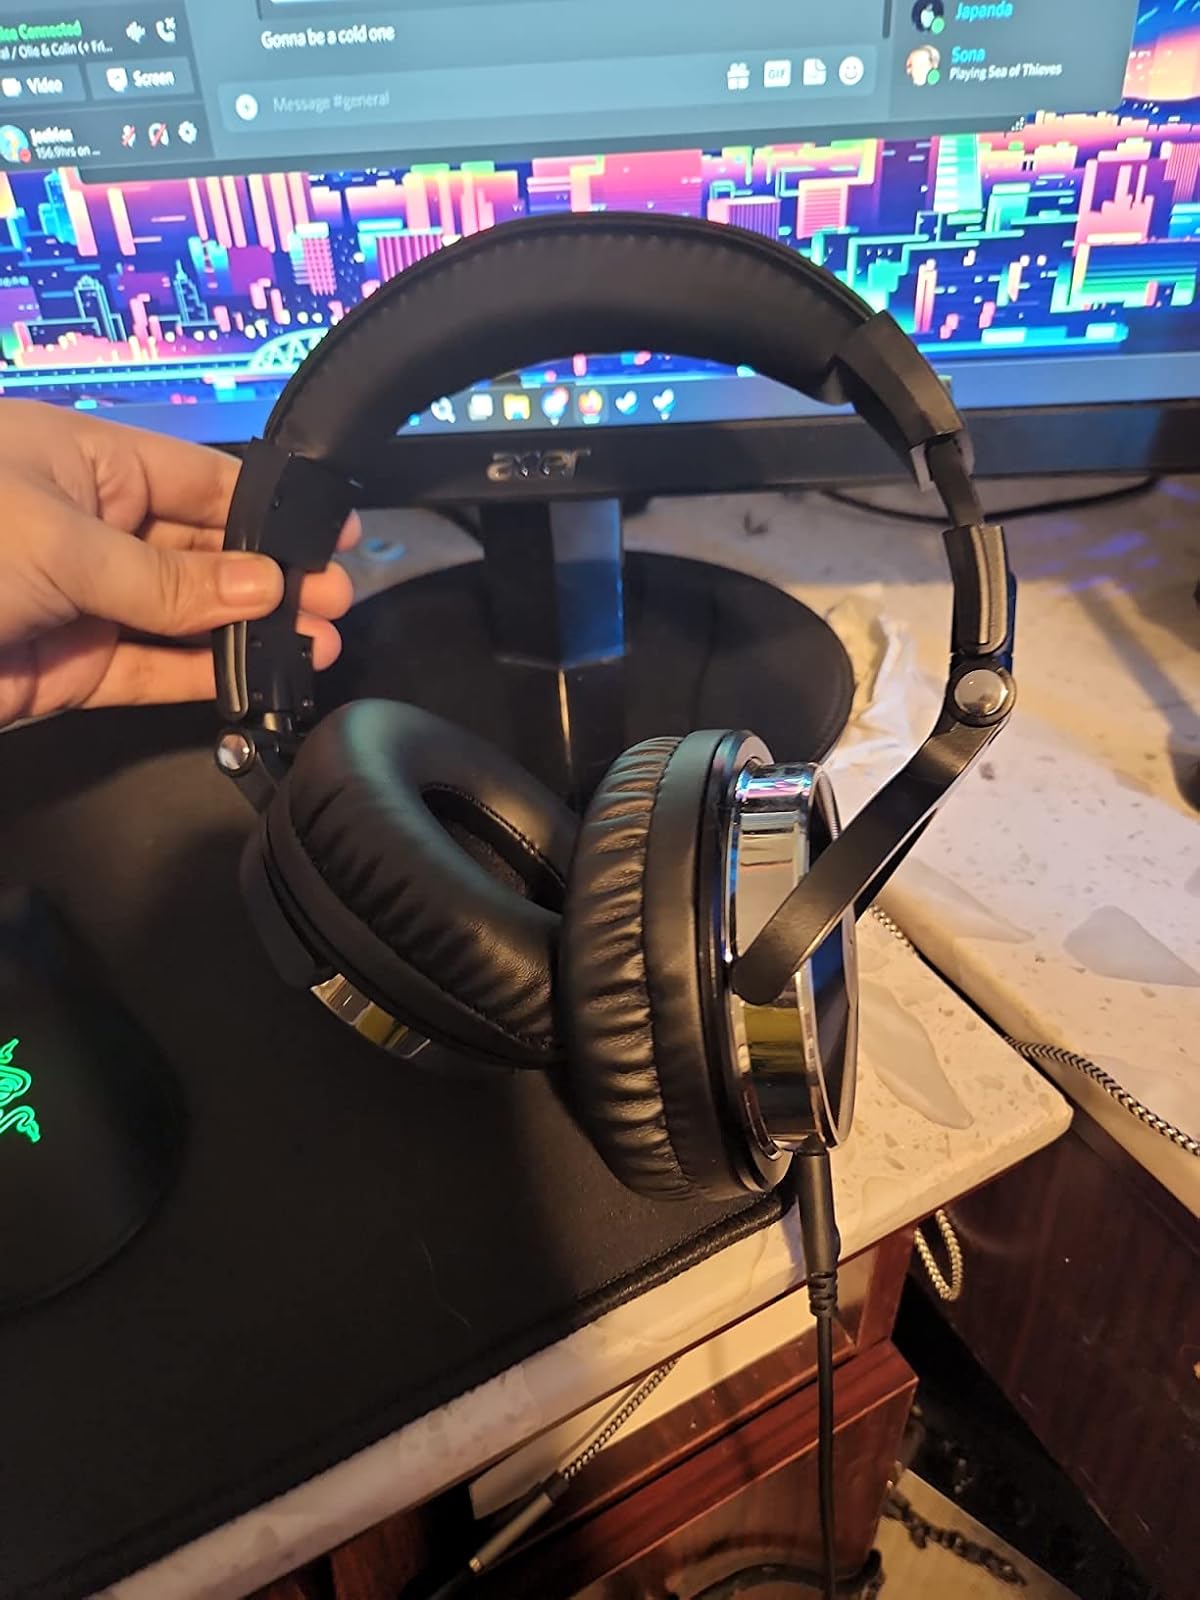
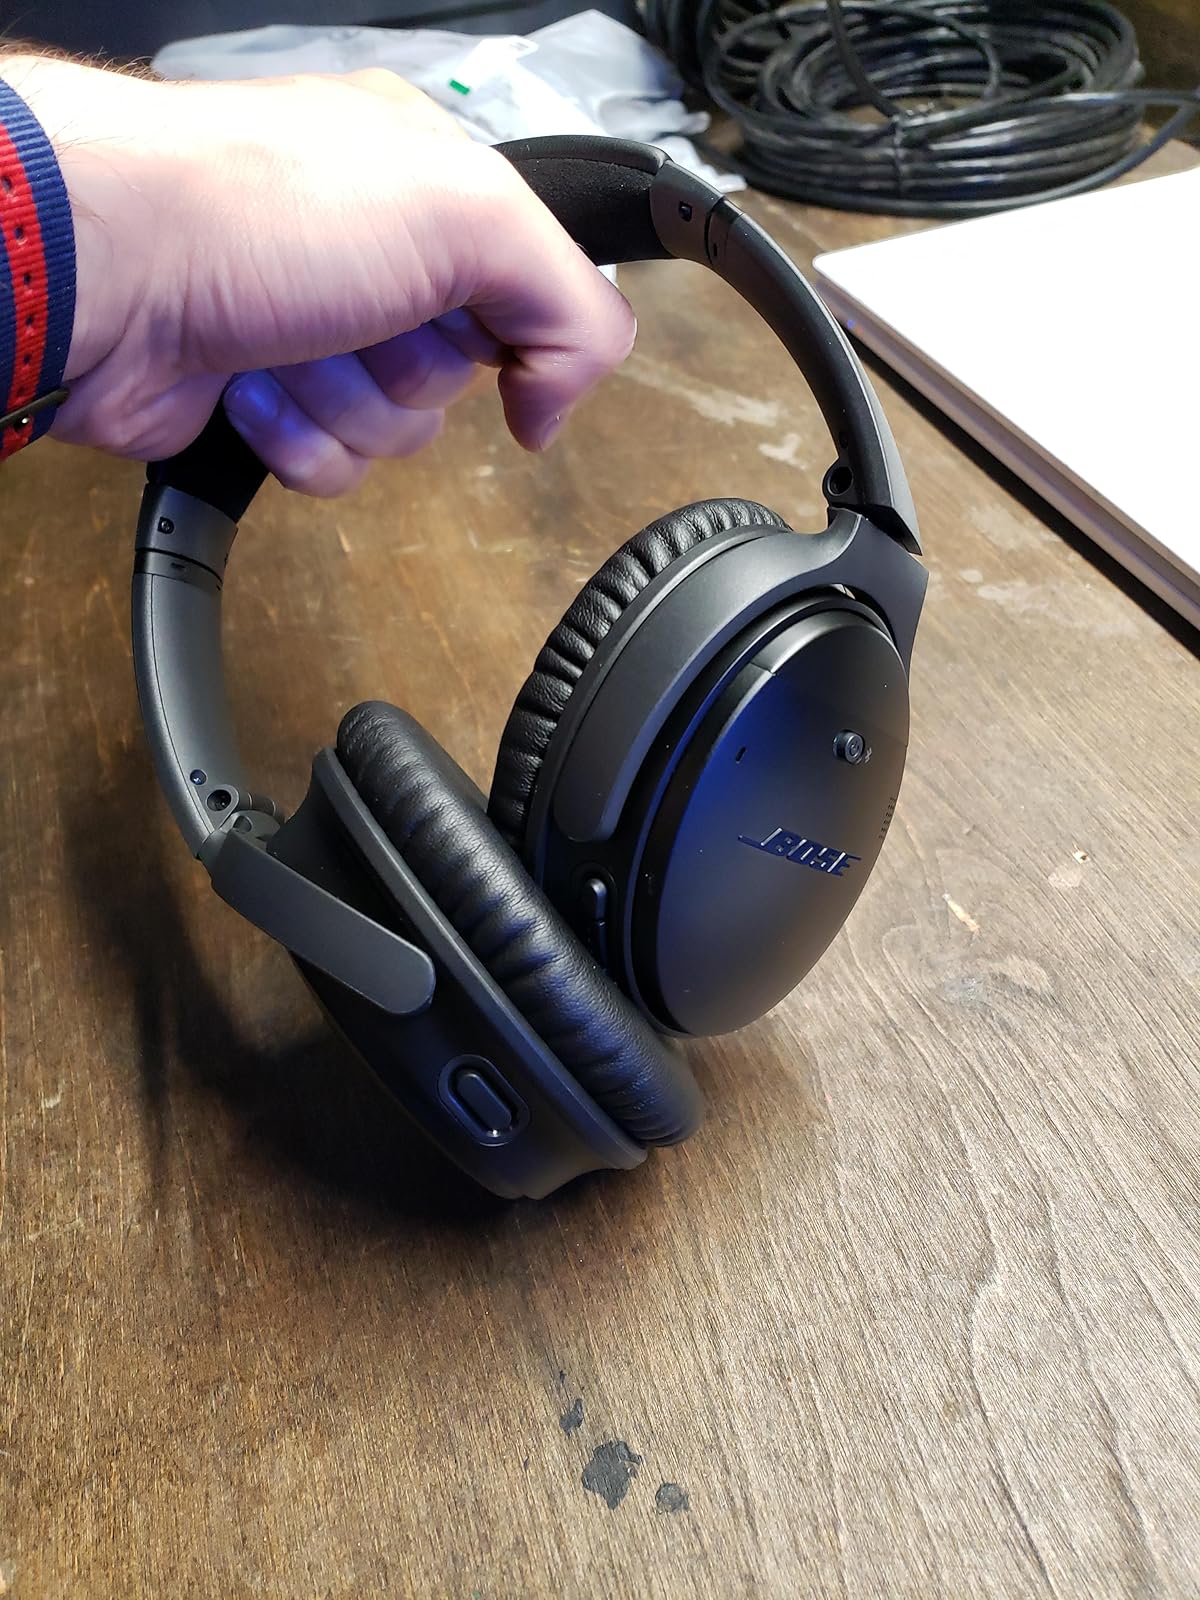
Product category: headphones
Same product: no